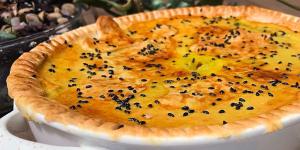
masa para tartas saladas